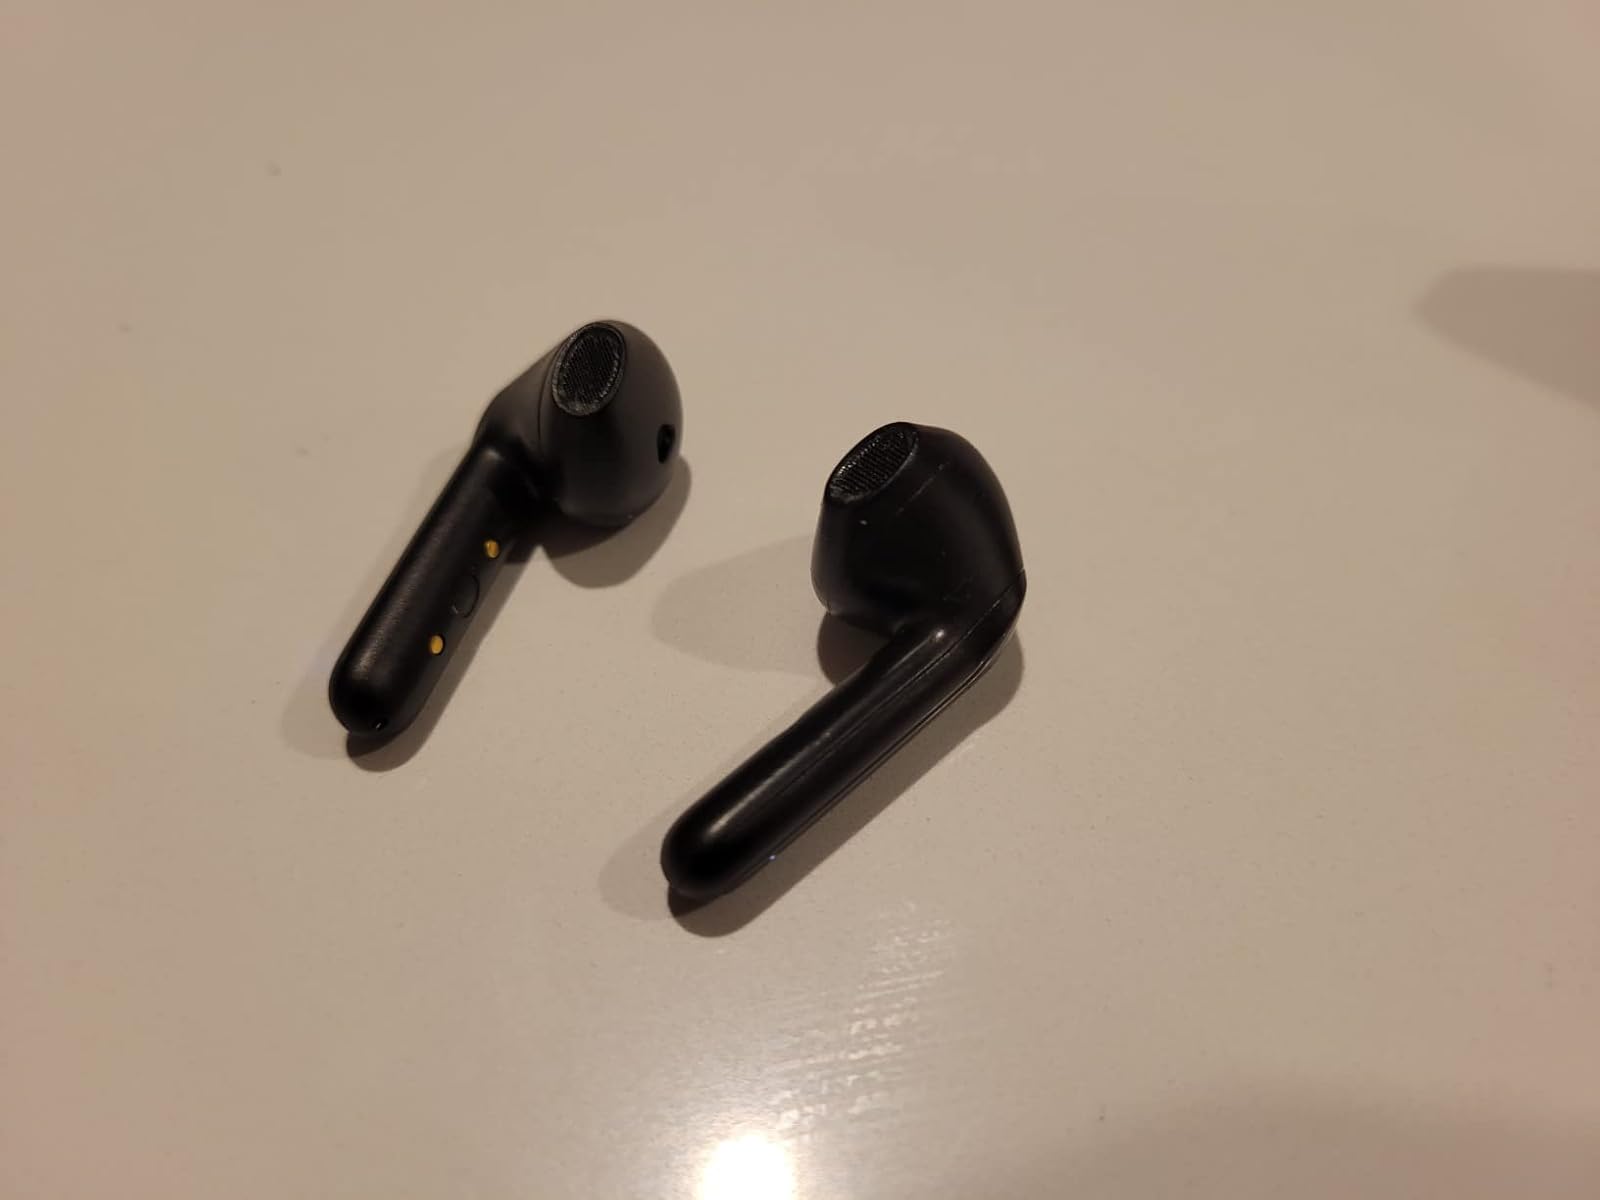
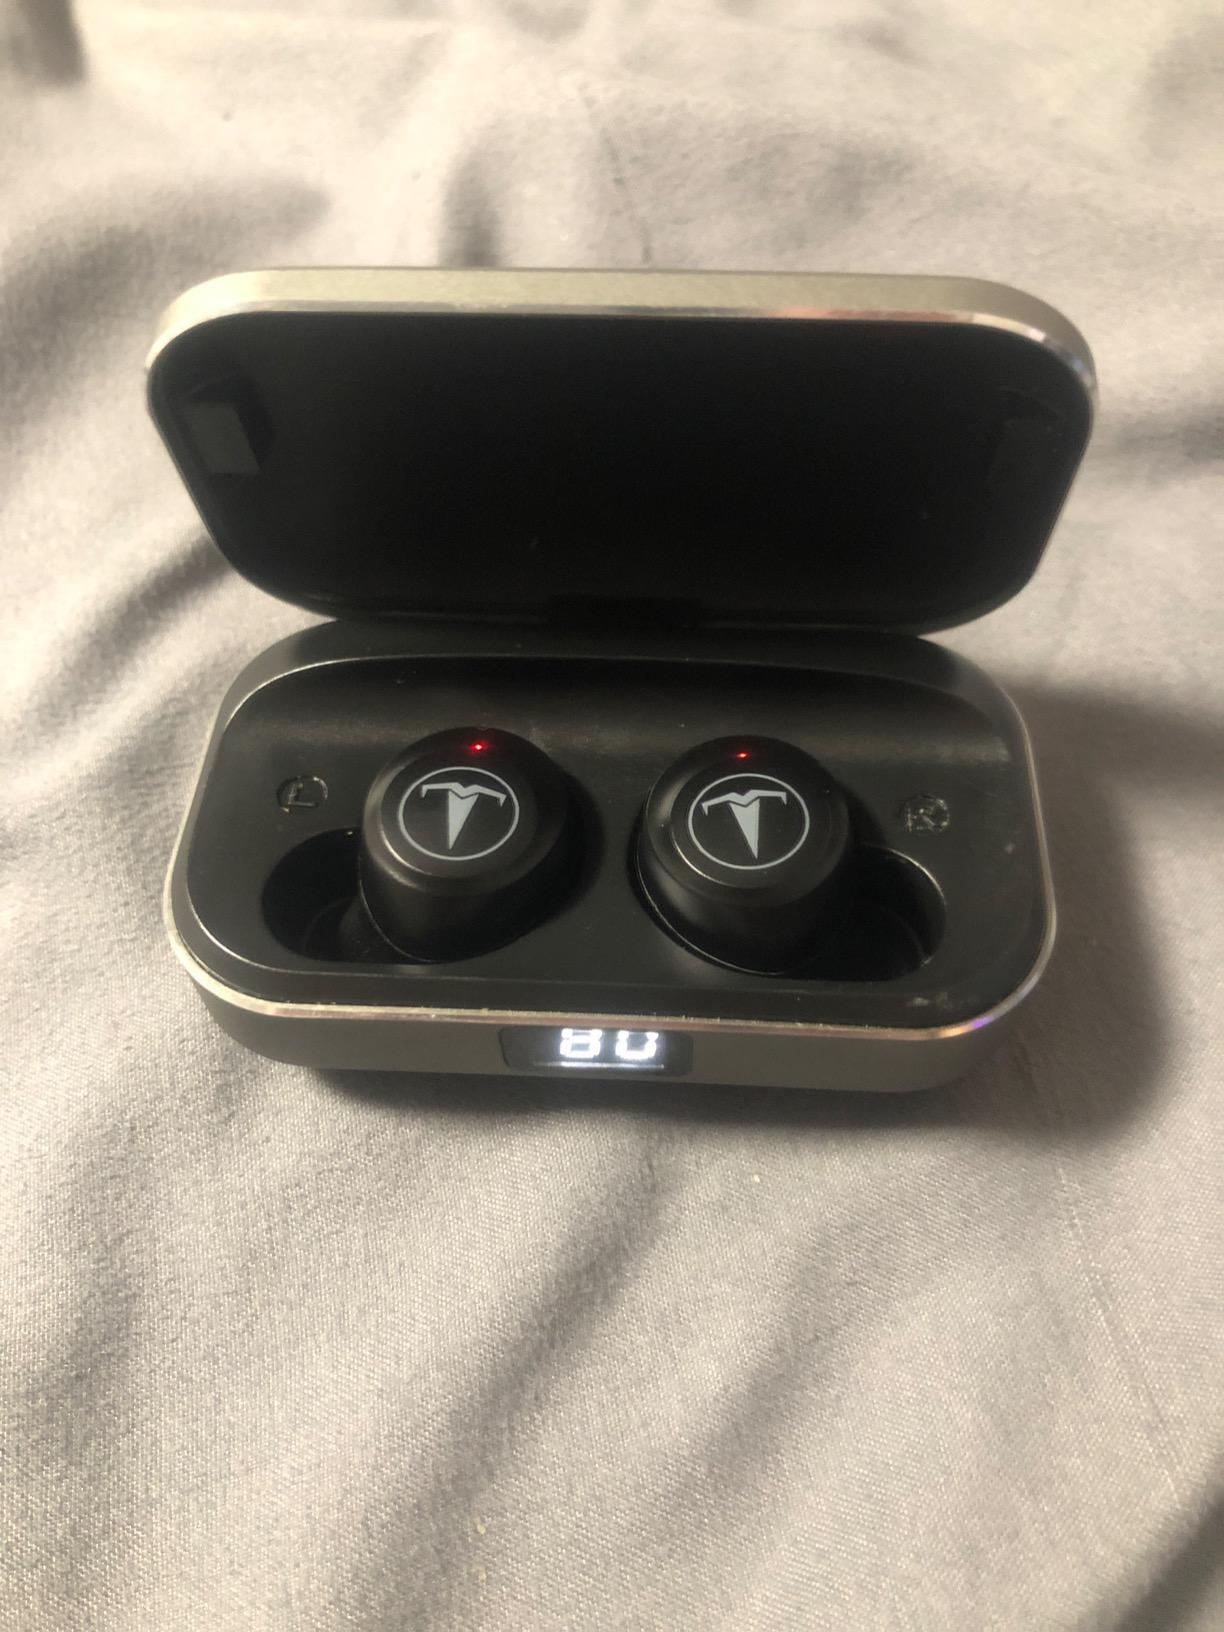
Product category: earbuds
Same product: no